Danka Kovinić

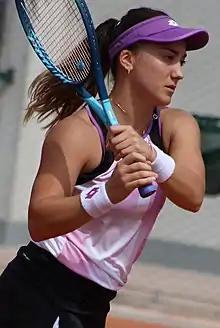
Kovinić at the 2021 French Open

Danka Kovinić (born 18 November 1994) is a Montenegrin professional tennis player.